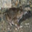
Label: frog